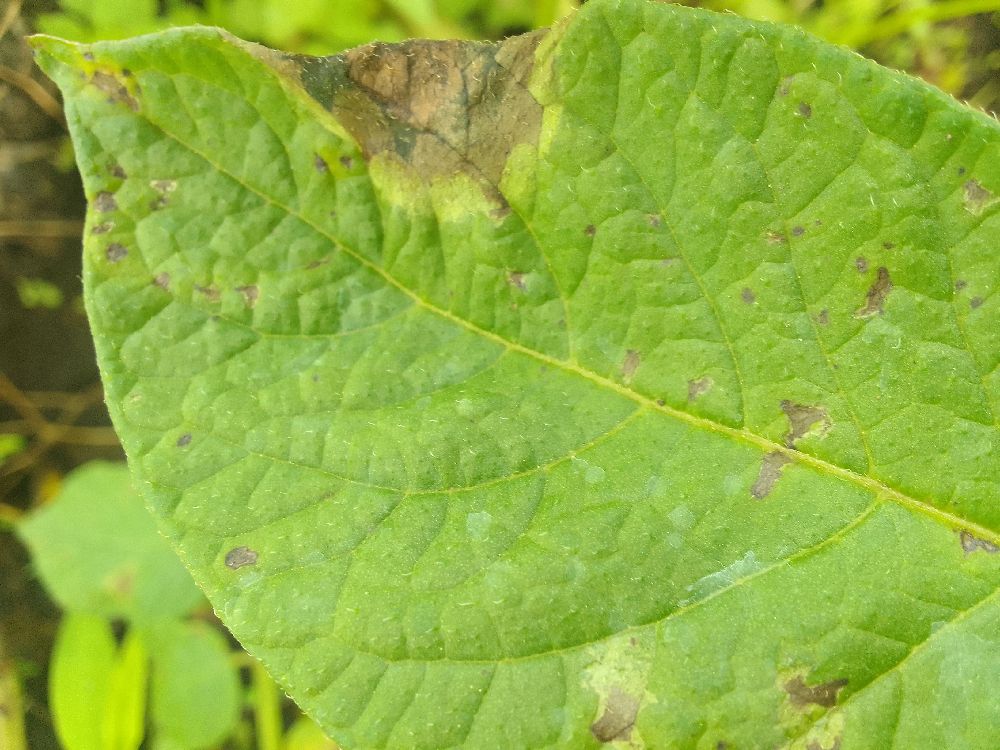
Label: Late blight